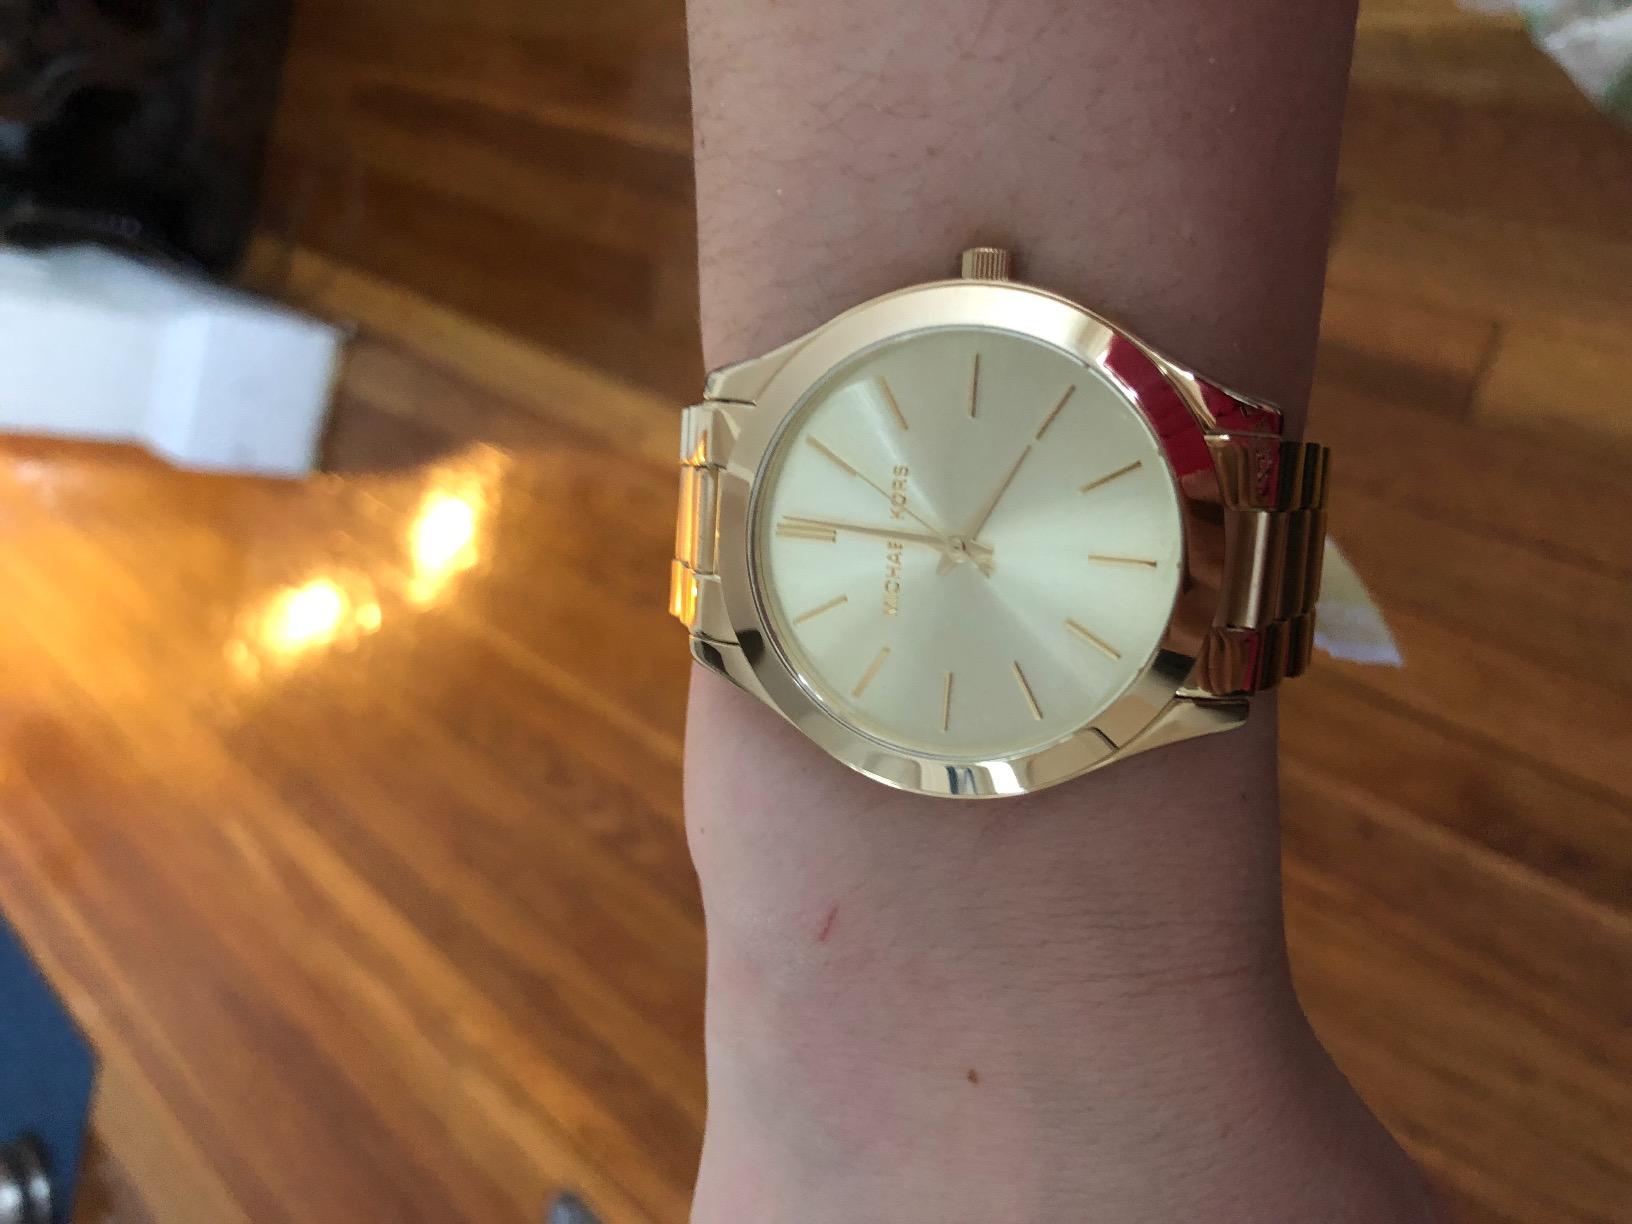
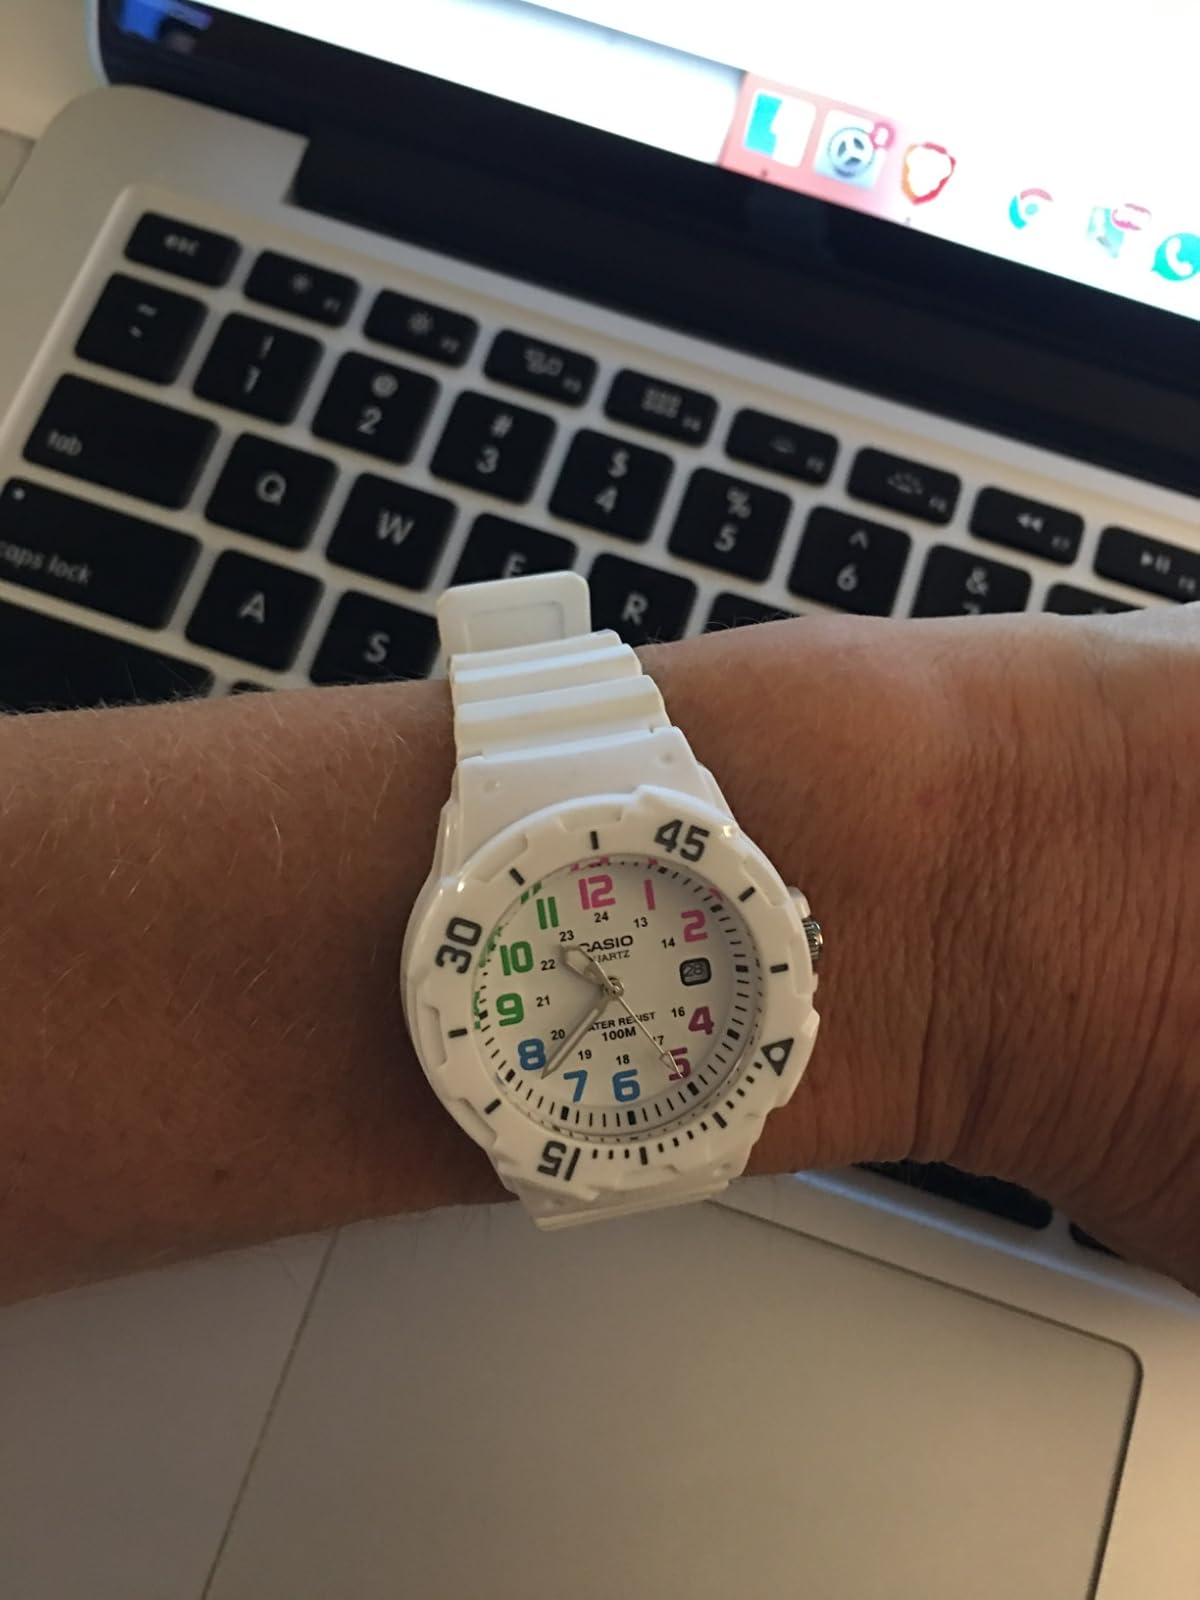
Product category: accessories_watch
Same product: no